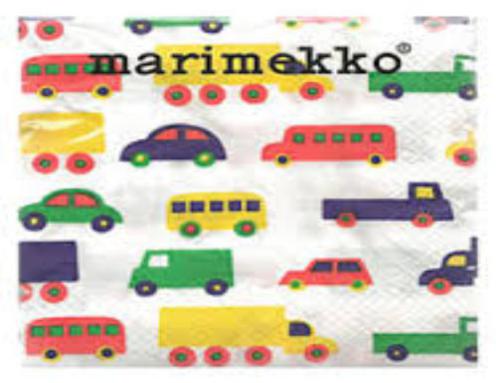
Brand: marimekko
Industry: Necessities